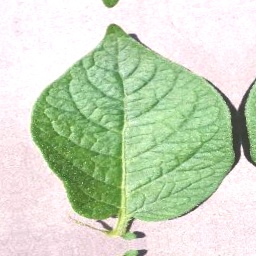
Etiqueta: Sana